Gudbrandsdølen

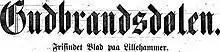
Logo.

Gudbrandsdølen was a Norwegian newspaper, published in Lillehammer in Oppland county.